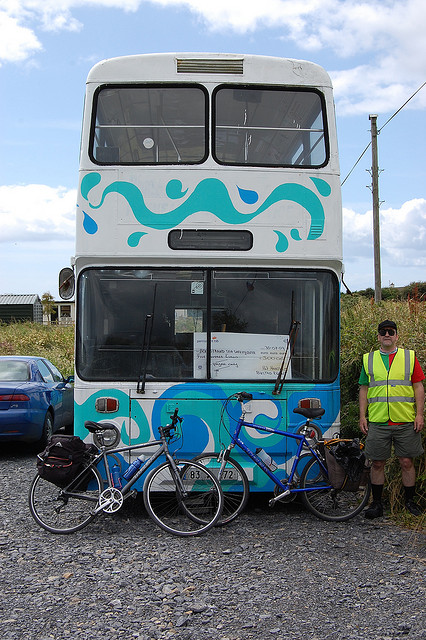
A double decker bus with 2 bikes and a man in front of it.

A double decker bus has a man and some bikes next to it.

A man stands next to a double-decker bus with bikes parked in front of it.

A large bus and some bikes on a lot.

There are bicycles parked in front of a double decker bus.